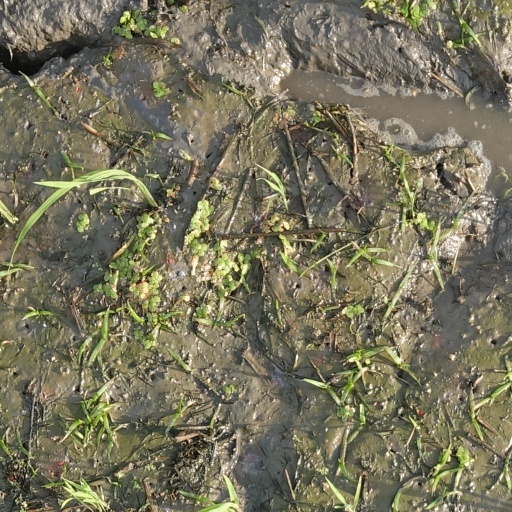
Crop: rice